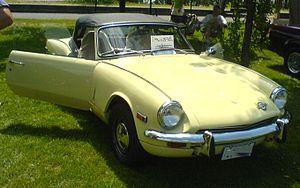
La Triumph Spitfire est une automobile de type roadster à deux places et moteur 4 cylindres en ligne, construite de 1962 à 1980 par le constructeur automobile britannique Triumph, conçue par Harry Webster, et munie d’une carrosserie dessinée par Giovanni Michelotti. Prévue pour être une voiture de sport à bon marché, elle est basée sur la Triumph Herald, une petite berline. La Triumph GT6, un coupé à moteur 6 cylindres, en est dérivée.